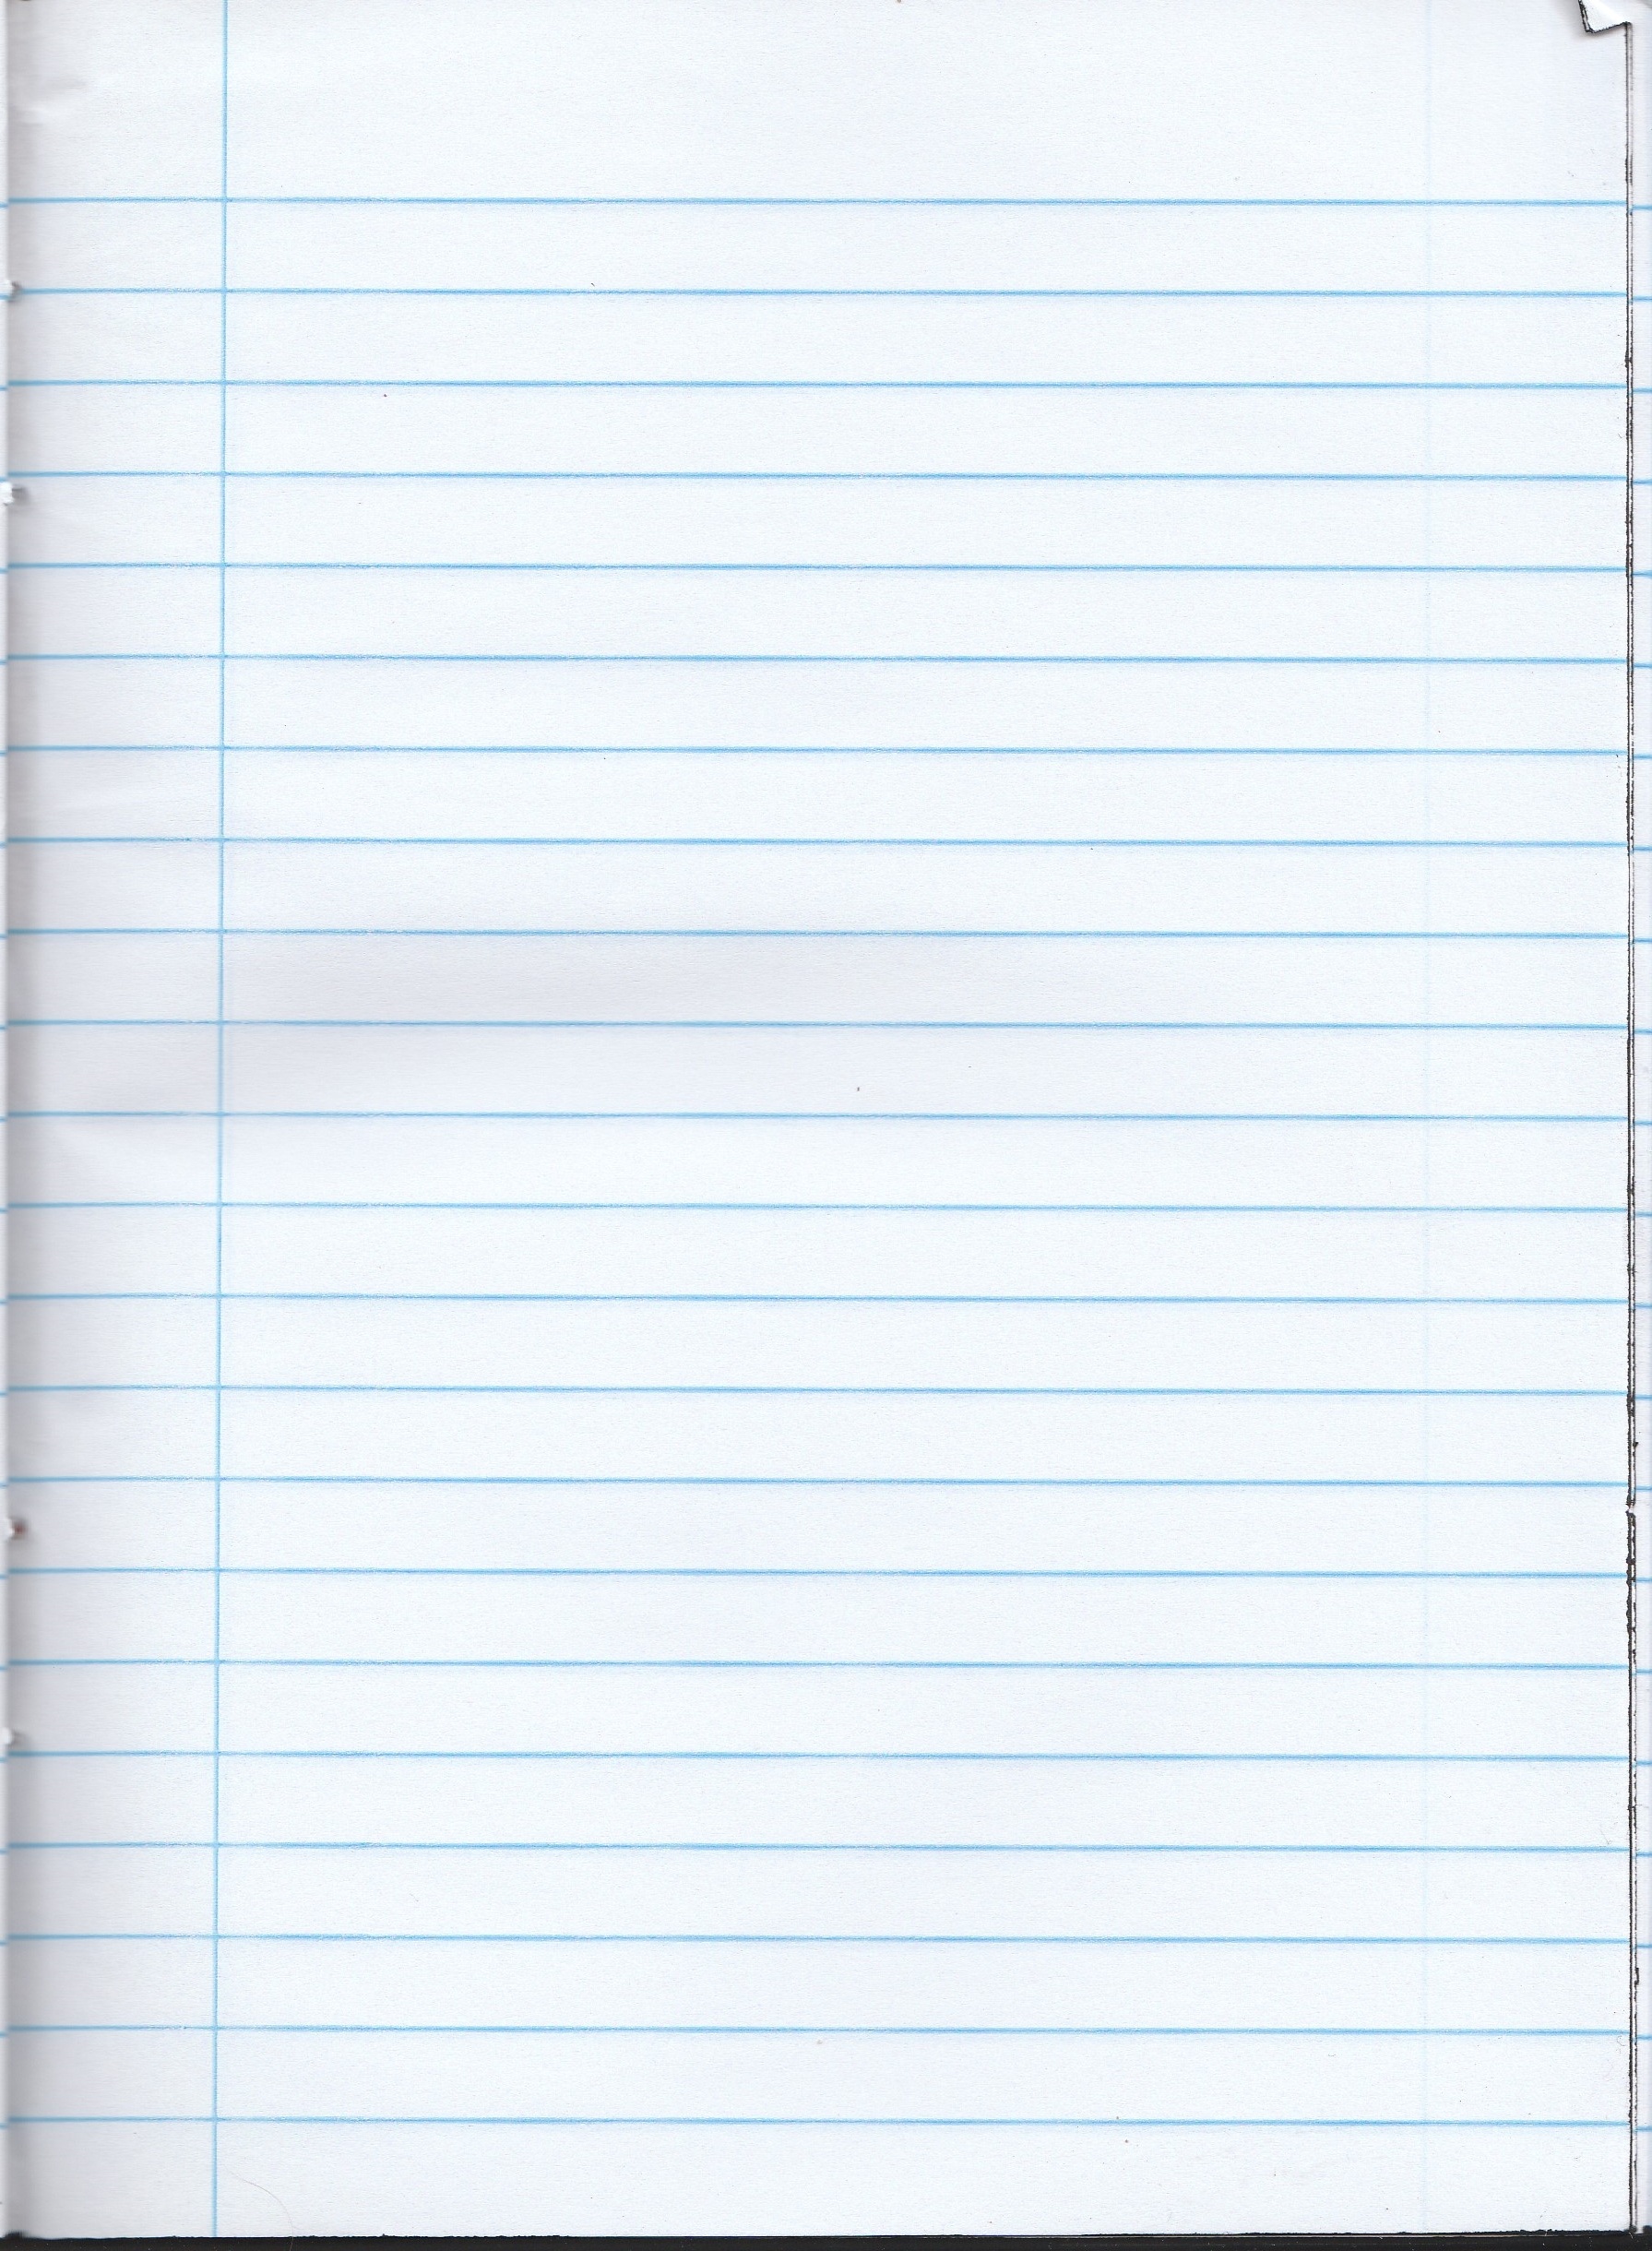
notebook, writing, pattern, line, paper, interior design, lines, study, window blind, school, document, notes, window covering, window treatment